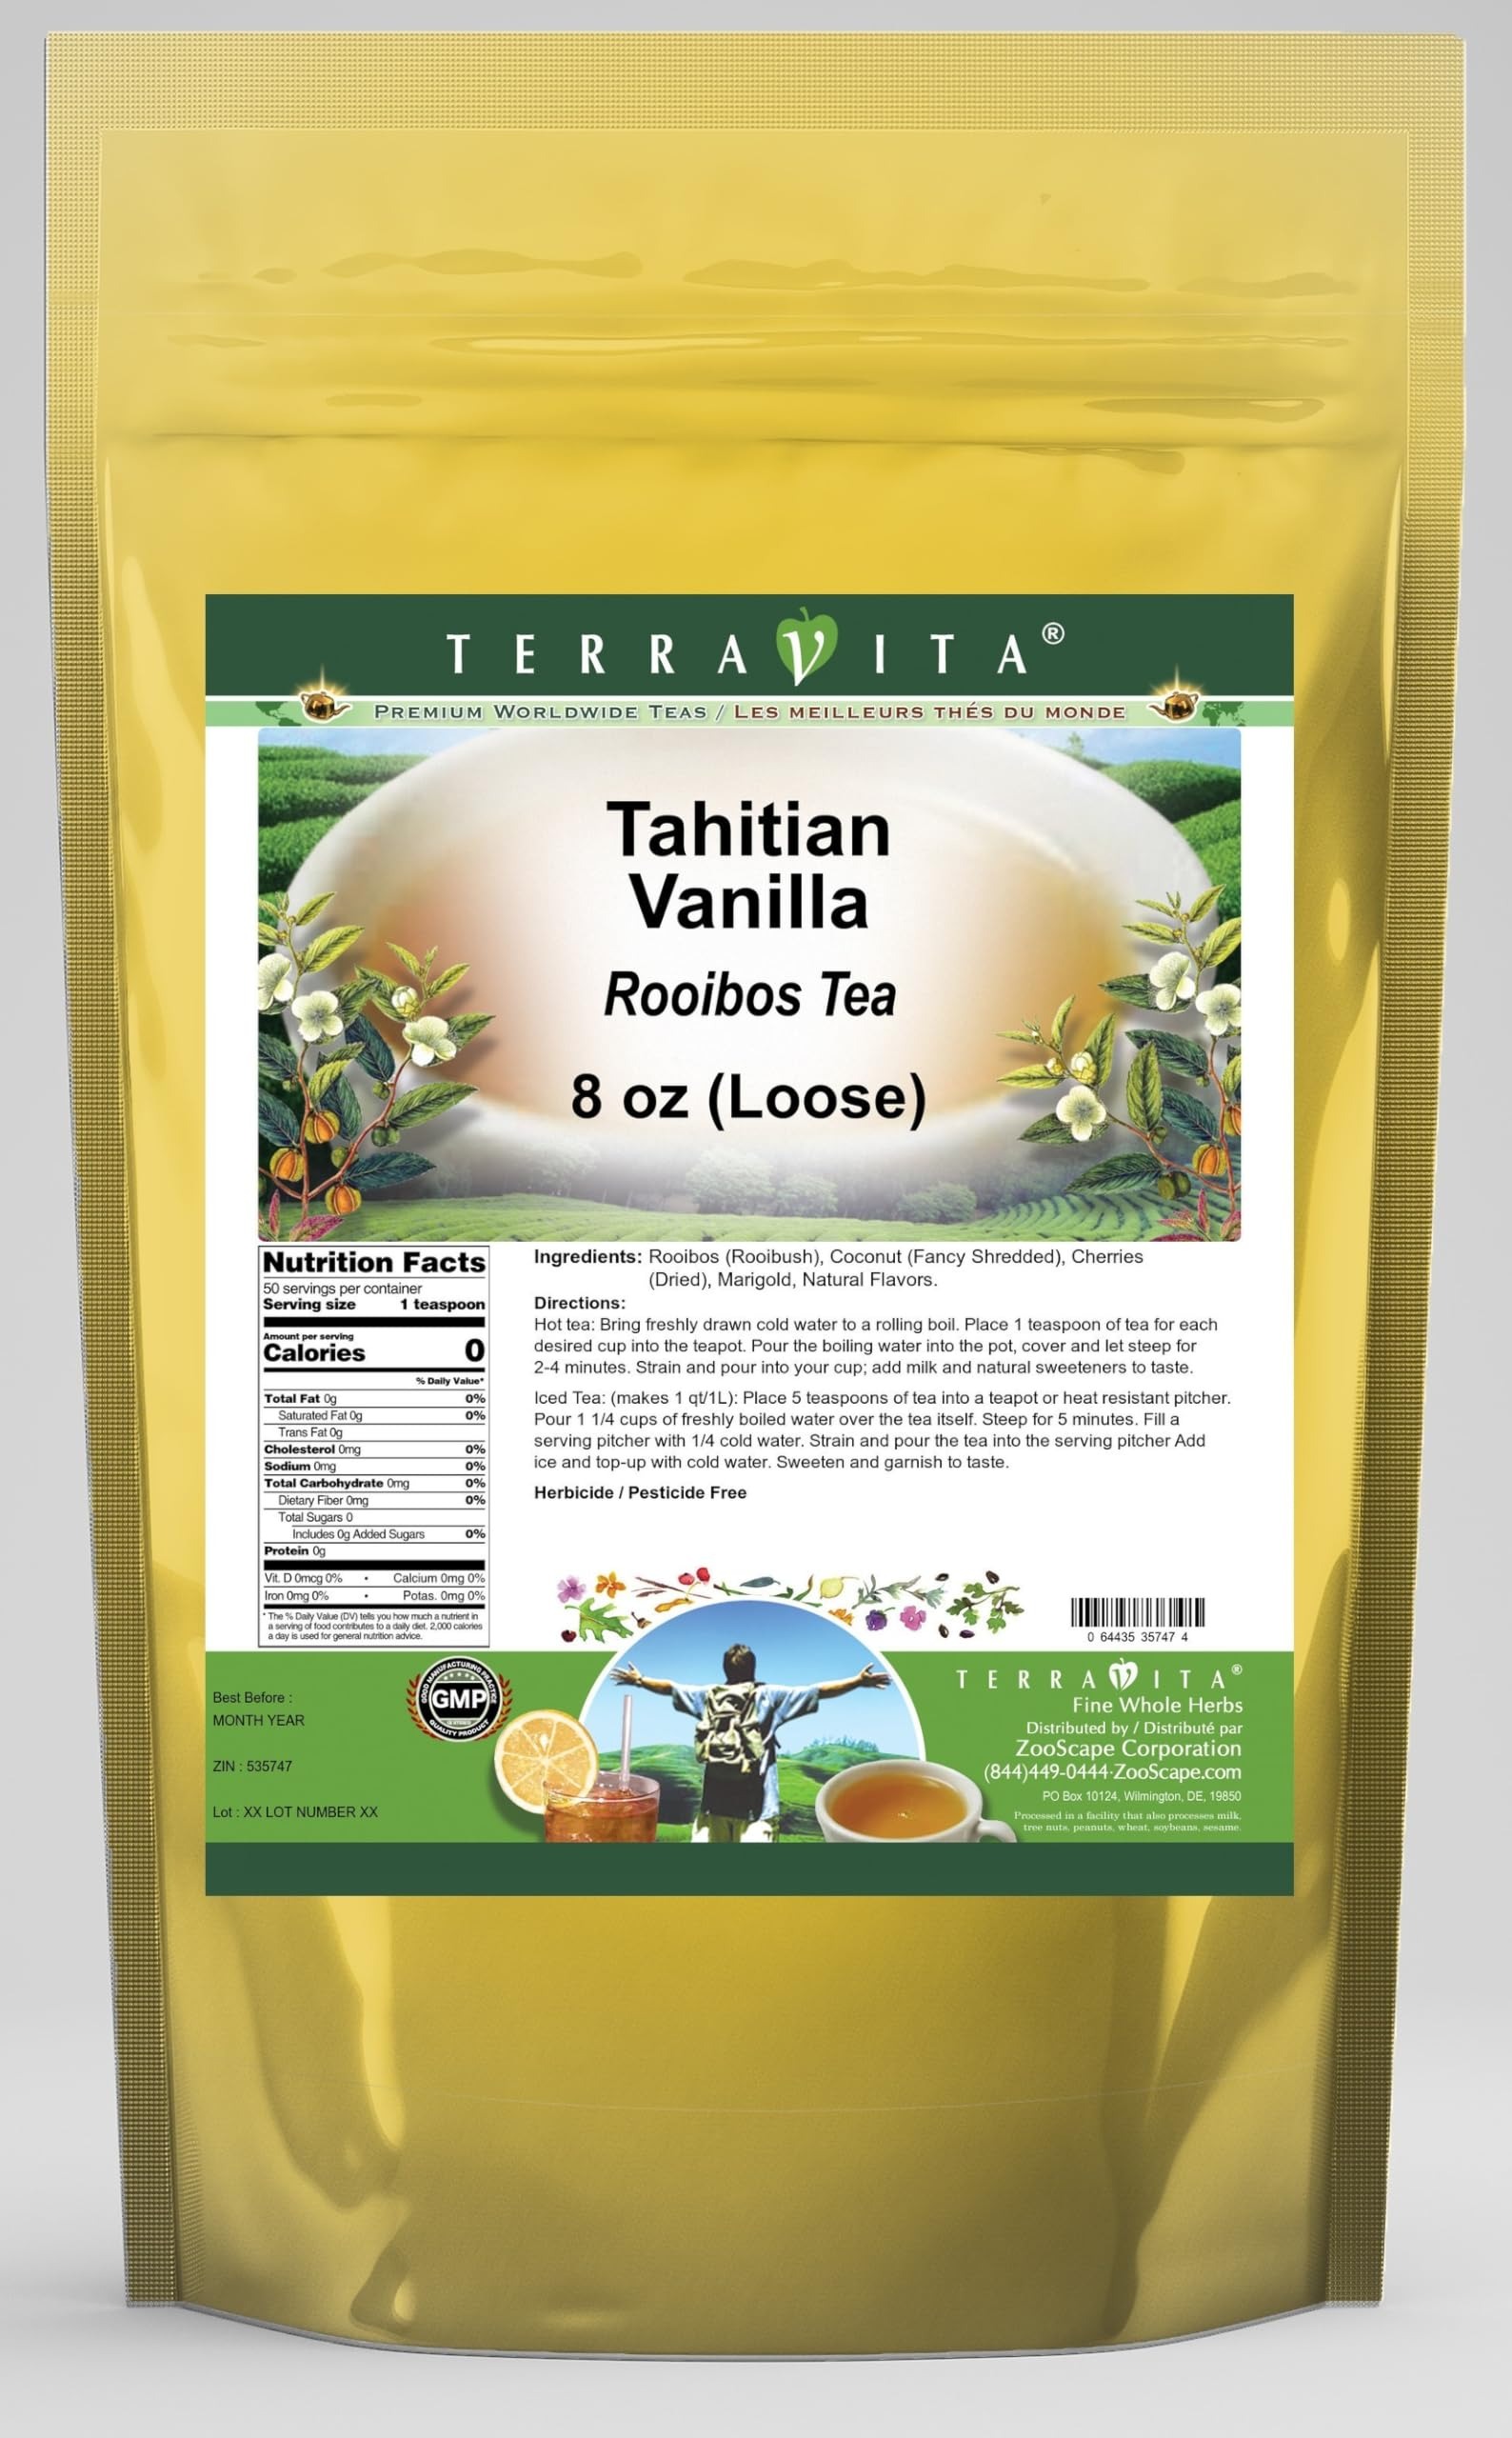
Item Name: Tahitian Vanilla Rooibos Tea (Loose) (8 oz, ZIN: 535747) - 2 Pack
Bullet Point 1: Our Tahitian Vanilla Rooibos Tea is a delightful flavored Rooibos tea with Coconut, Cherries and Marigold that you will really enjoy! The unique Tahitian Vanilla aroma and taste is a delight! - Ingredients: Rooibos tea, Coconut, Cherries, Marigold and Natural Tahitian Vanilla Flavor.
Bullet Point 2: No fillers.
Bullet Point 3: Manufacturer: TerraVita
Bullet Point 4: Size: 8 oz
Bullet Point 5: Loose Leaf Rooibos Tea - Packed in a convenient upright pouch!
Product Description: Our Tahitian Vanilla Rooibos Tea is a delightful flavored Rooibos tea with Coconut, Cherries and Marigold that you will really enjoy! The unique Tahitian Vanilla aroma and taste is a delight! - Ingredients: Rooibos tea, Coconut, Cherries, Marigold and Natural Tahitian Vanilla Flavor. - Hot tea brewing method: Bring freshly drawn cold water to a rolling boil. Place 1 teaspoon of tea for each desired cup into the teapot. Pour the boiling water into the pot, cover and let steep for 2-4 minutes. Strain and pour into your cup; add milk and natural sweeteners to taste. - Iced tea brewing method: (to make 1 liter/quart): Place 5 teaspoons of tea into a teapot or heat resistant pitcher. Pour 1 1/4 cups of freshly boiled water over the tea itself. Steep for 5 minutes. Fill a serving pitcher with 1/4 cold water. Strain and pour the tea into the serving pitcher Add ice and top-up with cold water. Sweeten and garnish to taste. - TerraVita is an exclusive line of premium-quality, natural source products that use only the finest, purest and most potent ingredients found around the world. TerraVita is hallmarked by the highest possible standards of purity, potency, stability and freshness. All of our products are prepared with the highest elements of quality control, from raw materials through the entire manufacturing process, up to and including the moment that the bottles or bags are sealed for freshness and shipped out to you. Our highest possible standards are certified by independent laboratories and backed by our personal guarantee. - TerraVita exists to meet and ensure your family's health and wellness without the harmful effects of chemicals and health products. We strive to make all of our products affordable and reliable and are constantly searching the market to maintain ou
Value: 16.0
Unit: Ounce

Price: 55.93